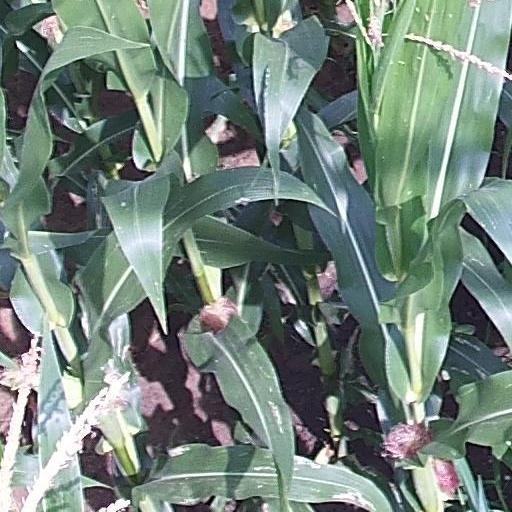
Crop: maize; corn